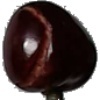
Label: Cherry 1